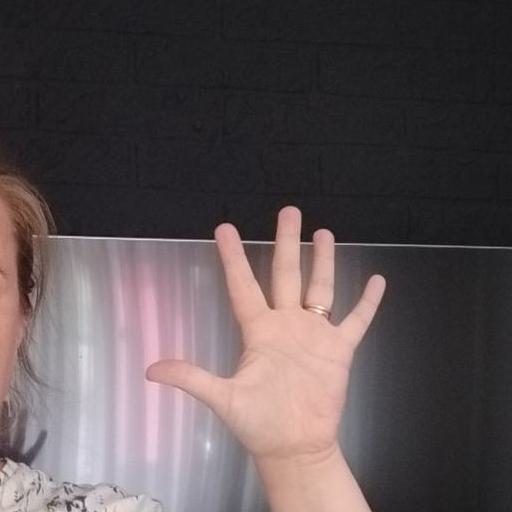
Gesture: palm